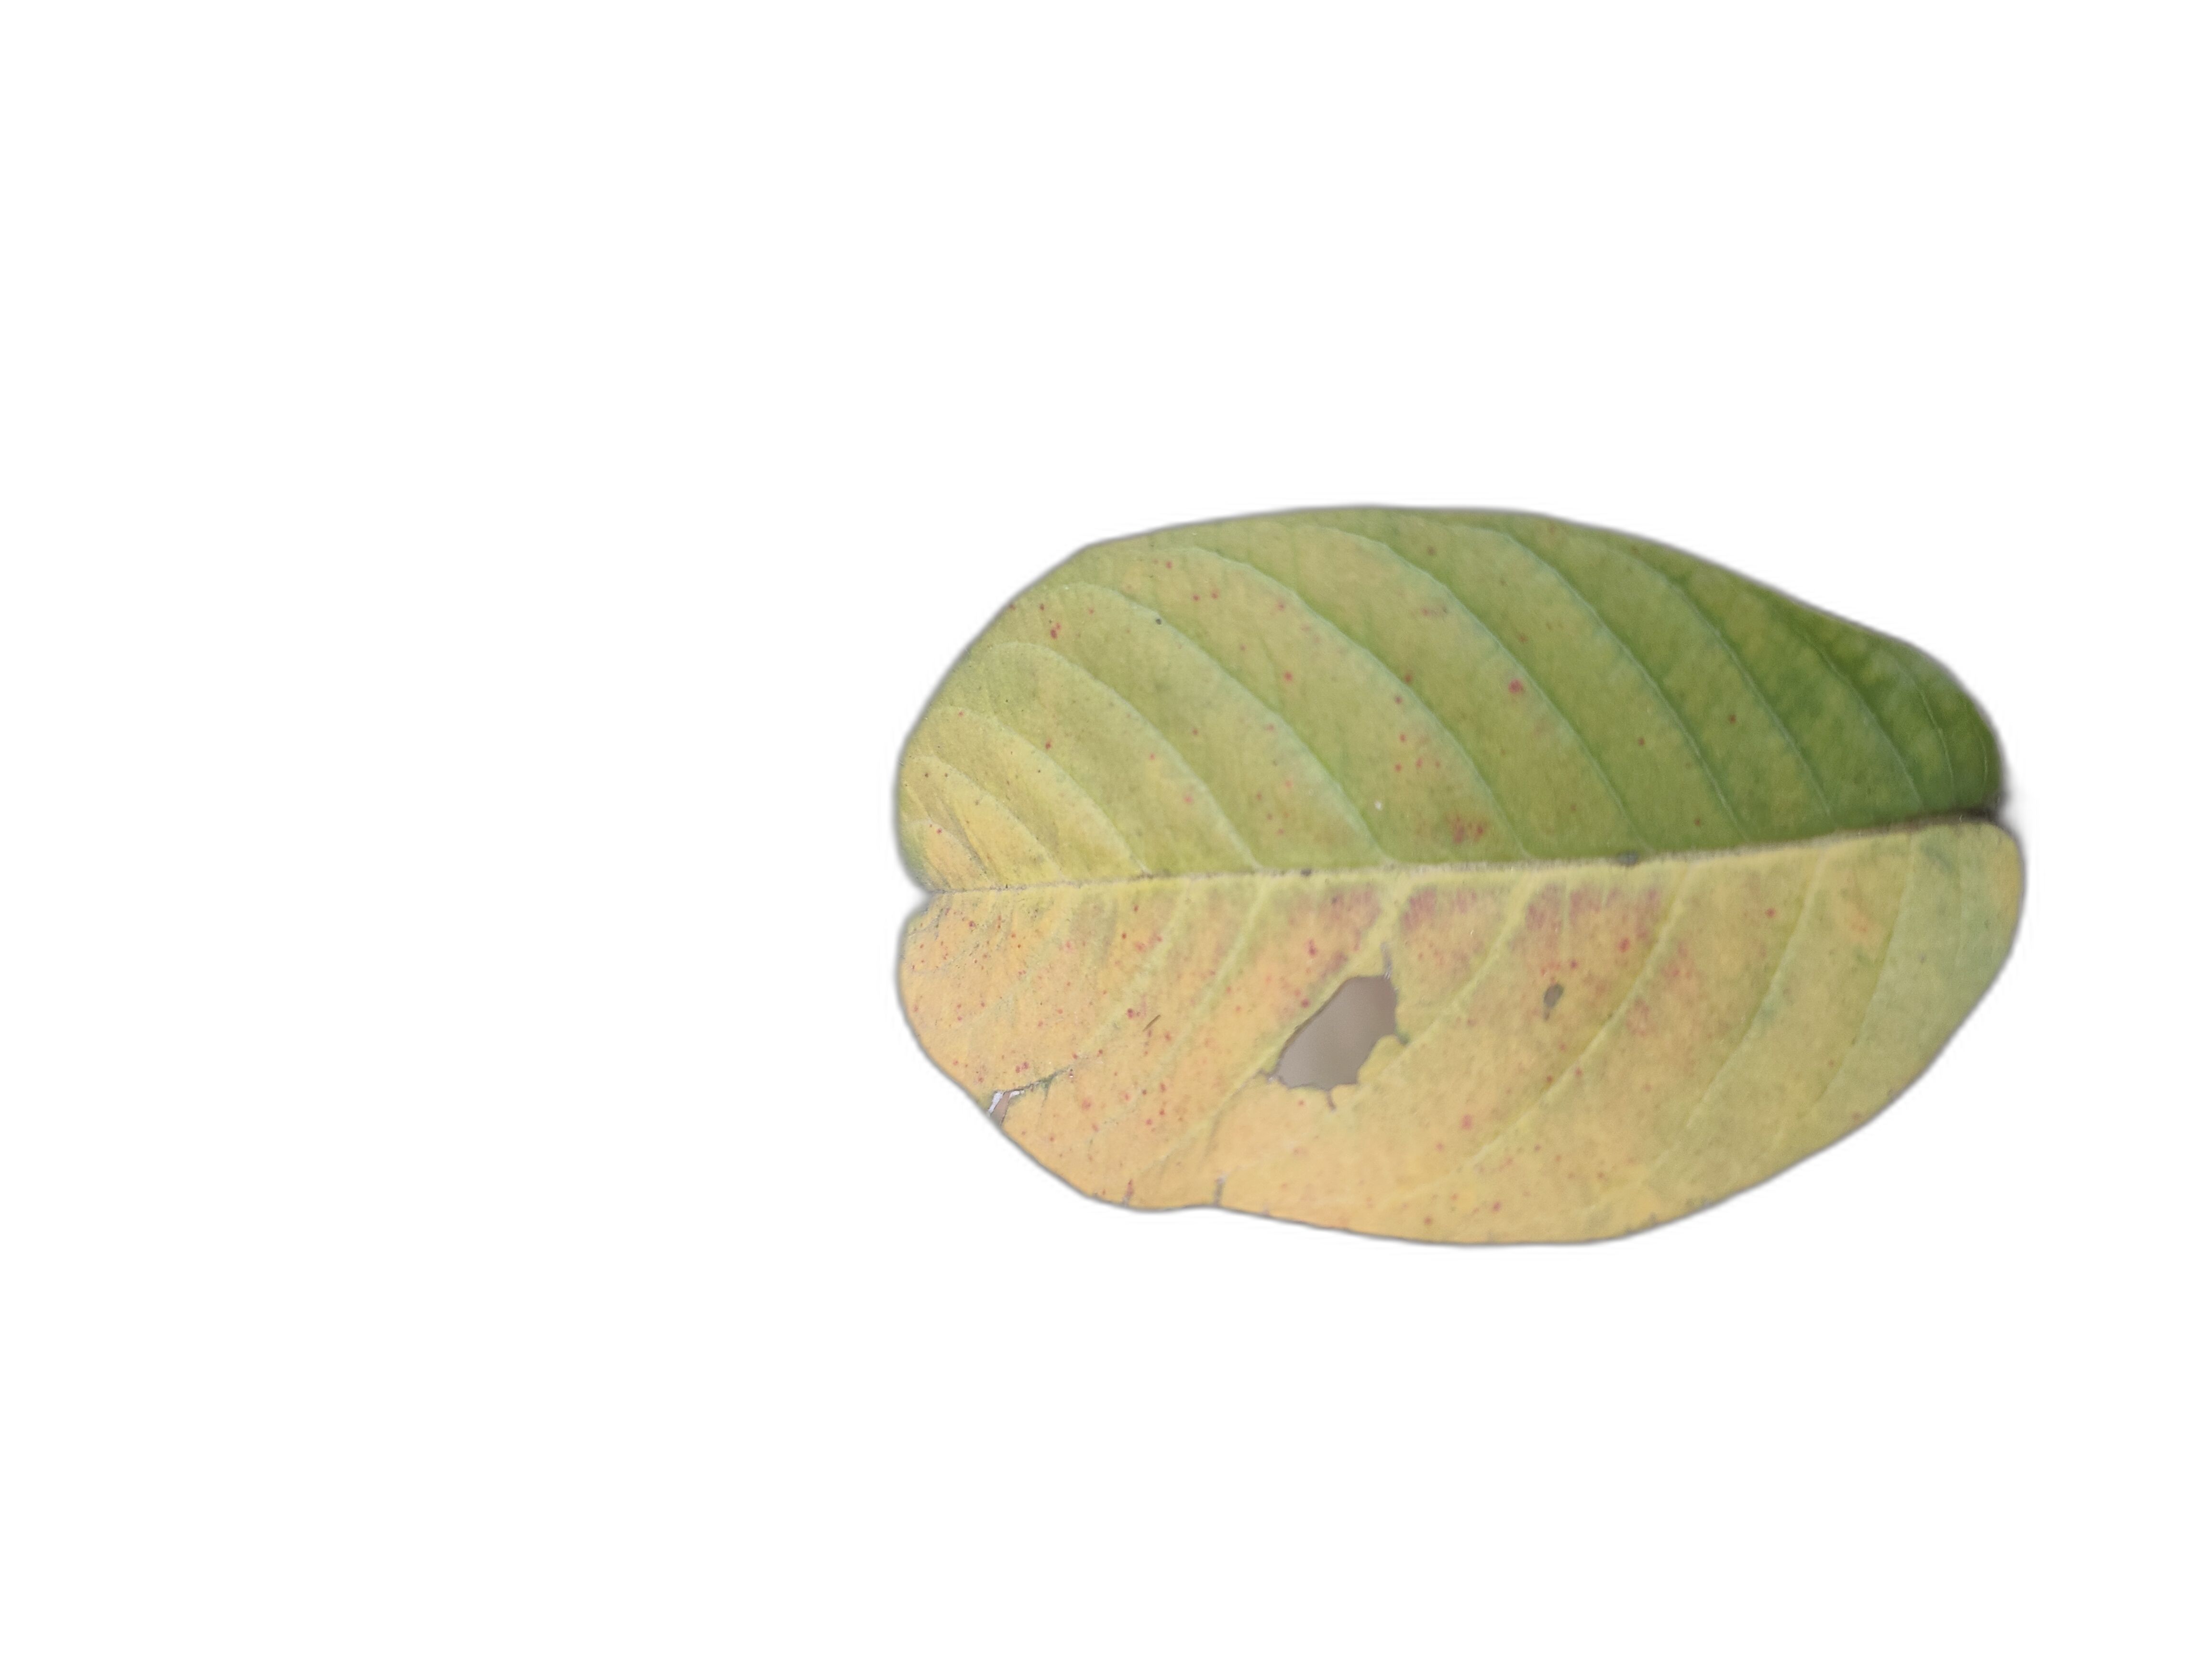
Plant part: leaf
Disease: Rust